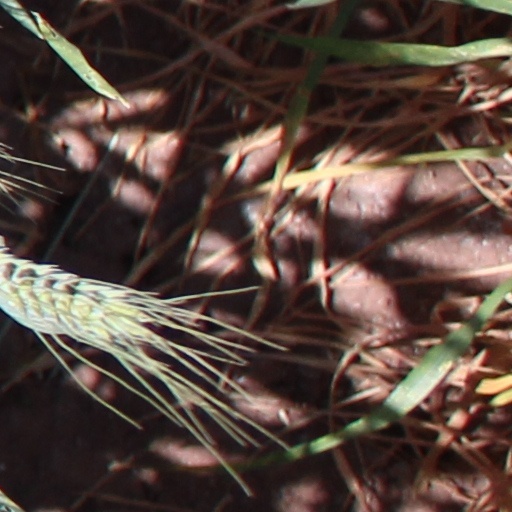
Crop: wheat